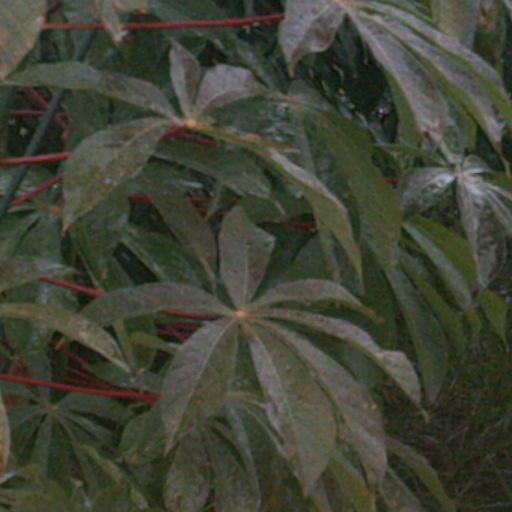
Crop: cassava